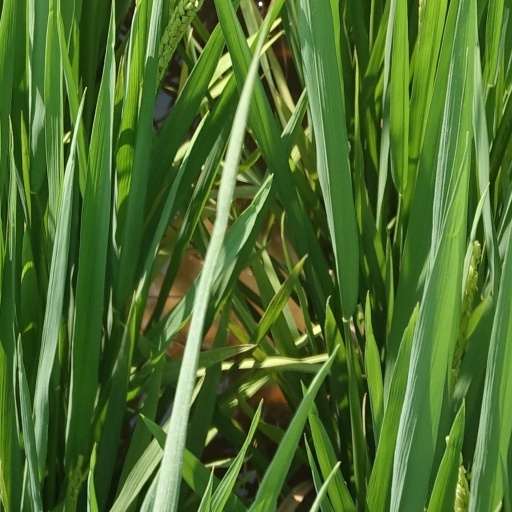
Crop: rice